Economy of Croatia

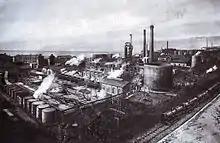
An oil refinery in Rijeka in the 1930s

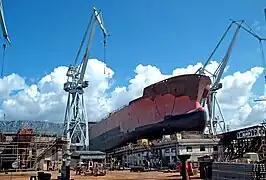
A ship being built in Split, 2010

When Croatia was still part of the Dual Monarchy, its economy maintained a large agricultural sector. Industrial companies were located in the vicinity of the larger cities. The Kingdom of Croatia had a high ratio of population working on farmland. Many industrial branches developed in that time, like forestry and wood industry (stave fabrication, the production of potash, lumber mills, shipbuilding). The most profitable one was stave fabrication, the boom of which started in the 1820s with the clearing of the oak forests around Karlovac and Sisak and again in the 1850s with the marshy oak masses along the Sava and Drava rivers. Shipbuilding in Croatia played a huge role in the 1850s Austrian Empire, especially the long-range sailing boats. Sisak and Vukovar were the major centers of river-shipbuilding. Slavonia was mostly an agricultural land and was known for its silk production. Agriculture and the breeding of cattle were the most profitable occupations of locals. The region produced corn of all kinds, hemp, flax, tobacco, and great quantities of licorice.